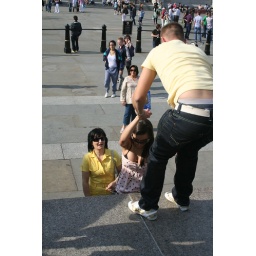
This is how you get up onto the base of Nelson's column in Trafalgar Square.